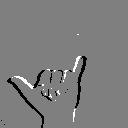
ASL letter: y